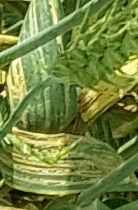
Label: Wheat___Yellow_Rust